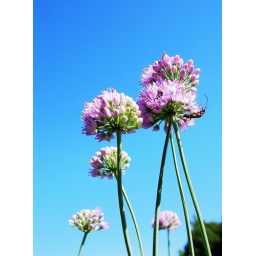
Looking at the sky sitting under the flowers